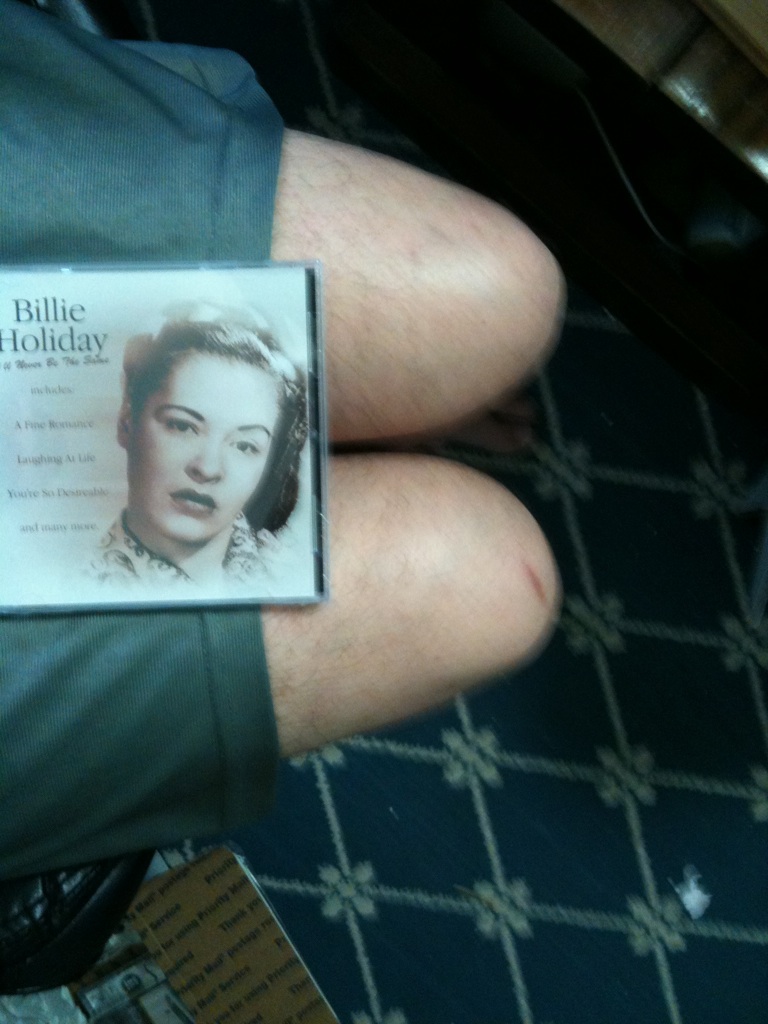Question: What is this title?
Answer: billie holiday